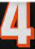
Number: 4